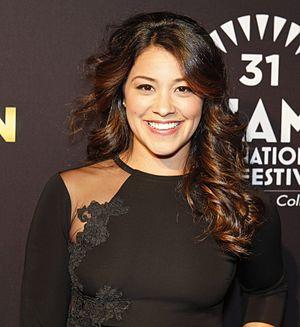
Gina Rodriguez est une actrice, productrice et réalisatrice américaine née le 30 juillet 1984 à Chicago dans l'Illinois.